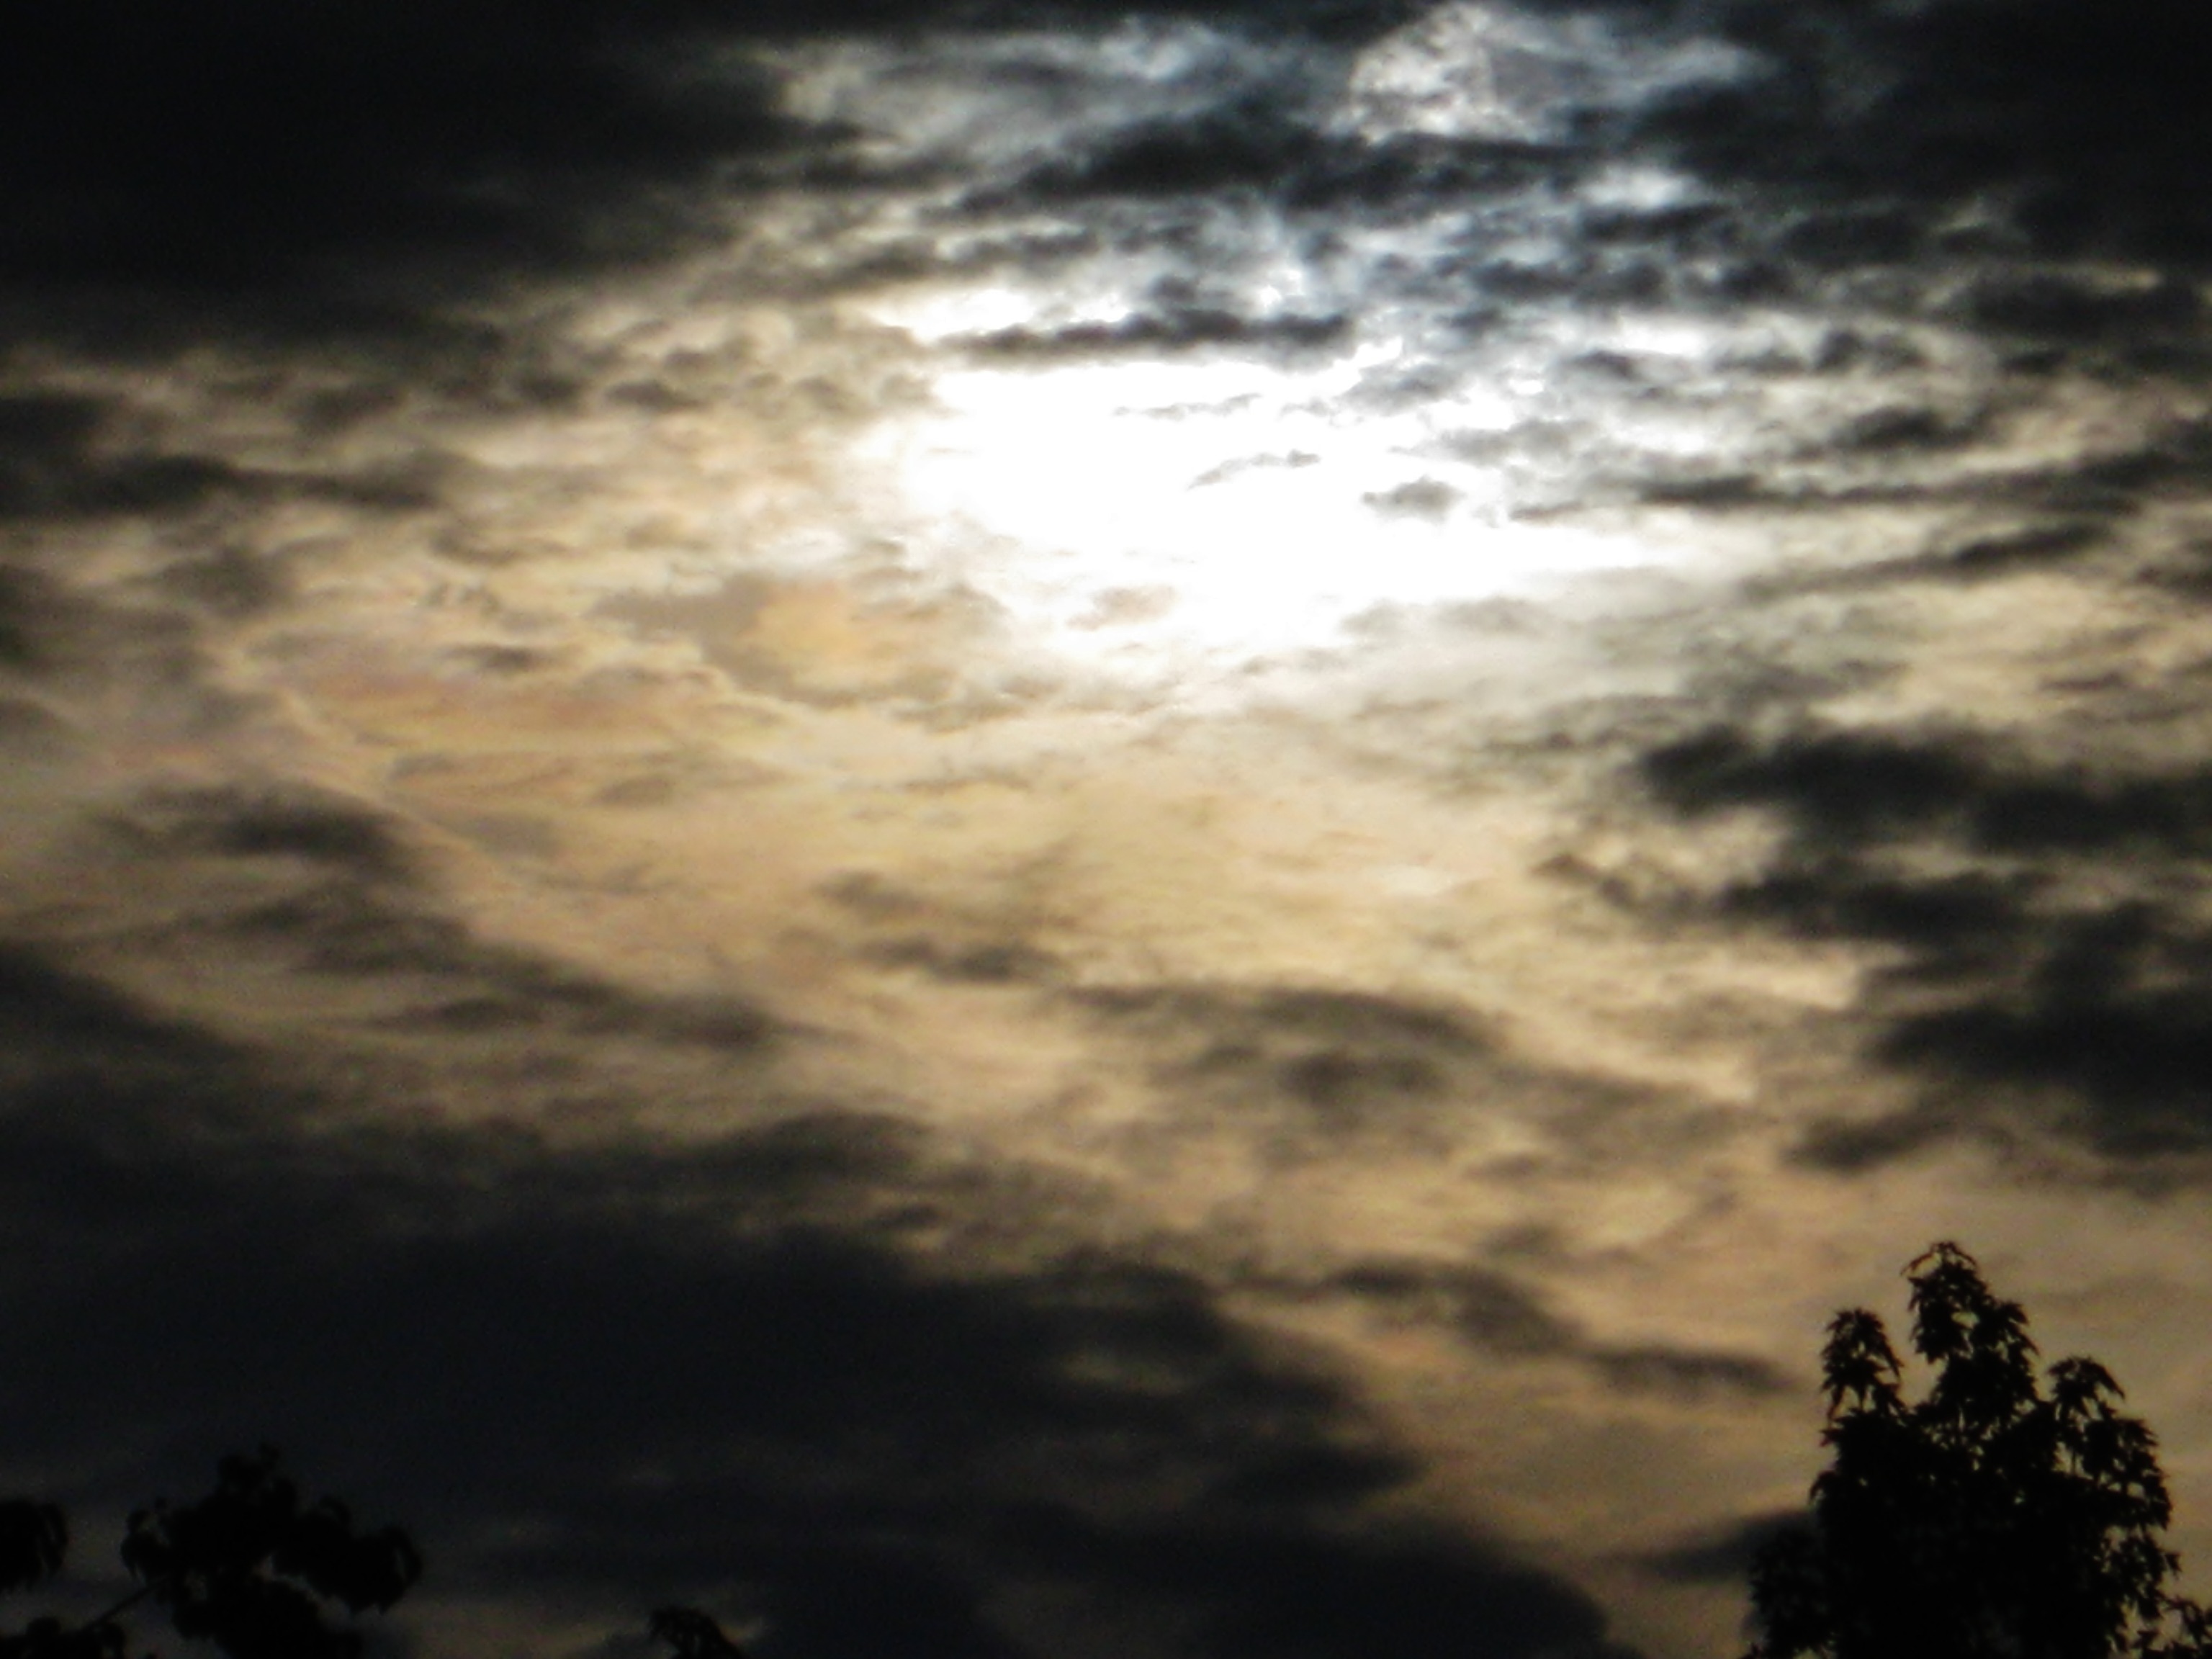
tree, water, nature, forest, horizon, light, cloud, sky, sun, sunrise, sunset, sunlight, morning, dawn, atmosphere, dark, dusk, evening, religion, think, darkness, church, trees, shadows, clouds, mysterious, hell, day, gods, opening, interesting, god, sunbeam, creation, awakening, afterglow, meteorological phenomenon